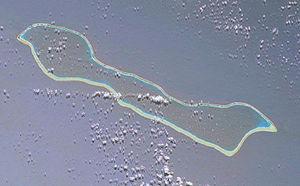
Makemo, également appelé Te Paritua ou Rangi Kemo, est un atoll situé dans l'archipel des Tuamotu en Polynésie française. Il constitue le chef-lieu de la commune de Makemo.